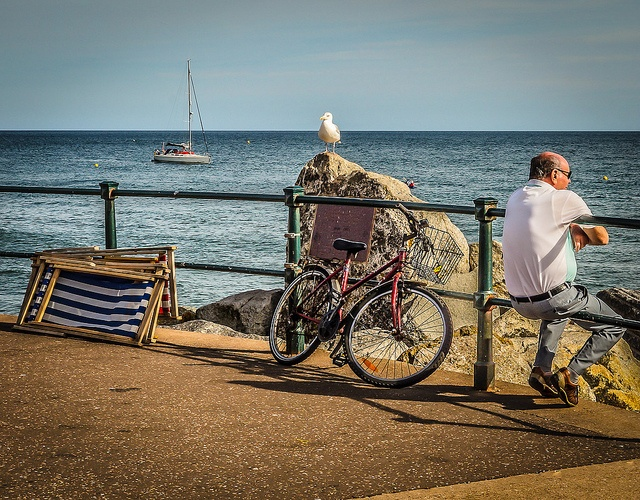
A senior man sitting in a railing by a bicycle and some folded up deck chairs by the water with a boat.
Railing near an ocean with chairs, a bike and a man leaning on it.
A man that is sitting on a rail looking at the water.
A man sits on railings near a bicycle watching the sea.
A person sitting on a rail next to a bike.